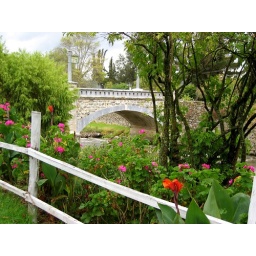
The gardens beside the river, with a wonderful stone bridge in the background.